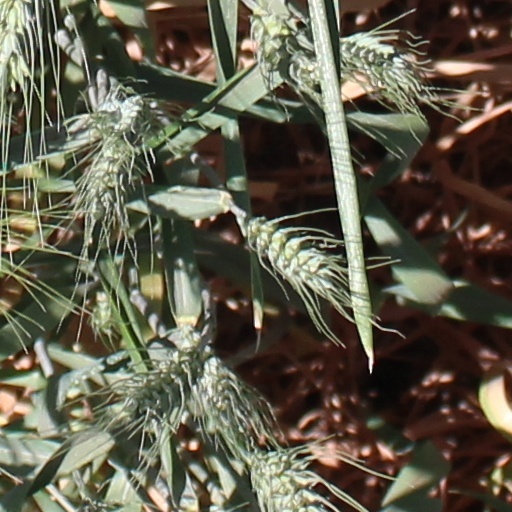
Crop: wheat